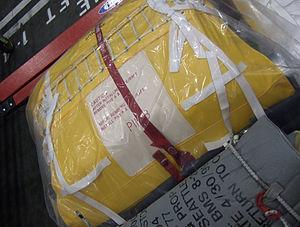
Un toboggan d’évacuation est un dispositif gonflable utilisé pour évacuer un avion rapidement en cas d’incident. Un toboggan d'évacuation est nécessaire sur tous les appareils commerciaux où la hauteur du seuil de porte est telle que, en cas d'évacuation, les passagers ne seraient pas en mesure de sauter depuis ce dernier indemnes.